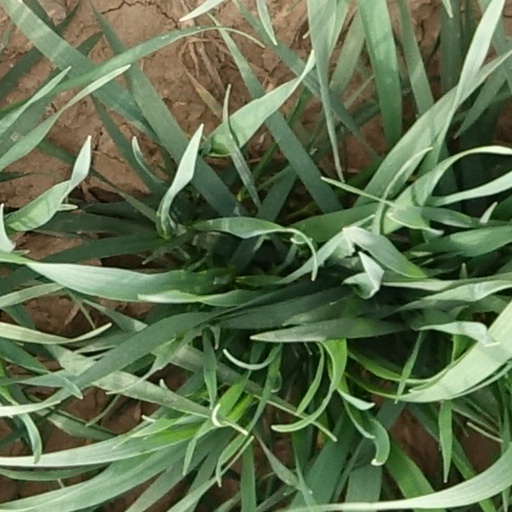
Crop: wheat